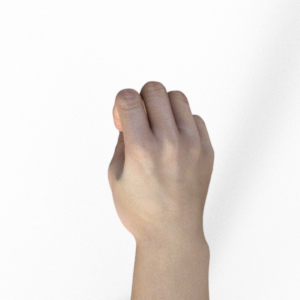
Label: rock